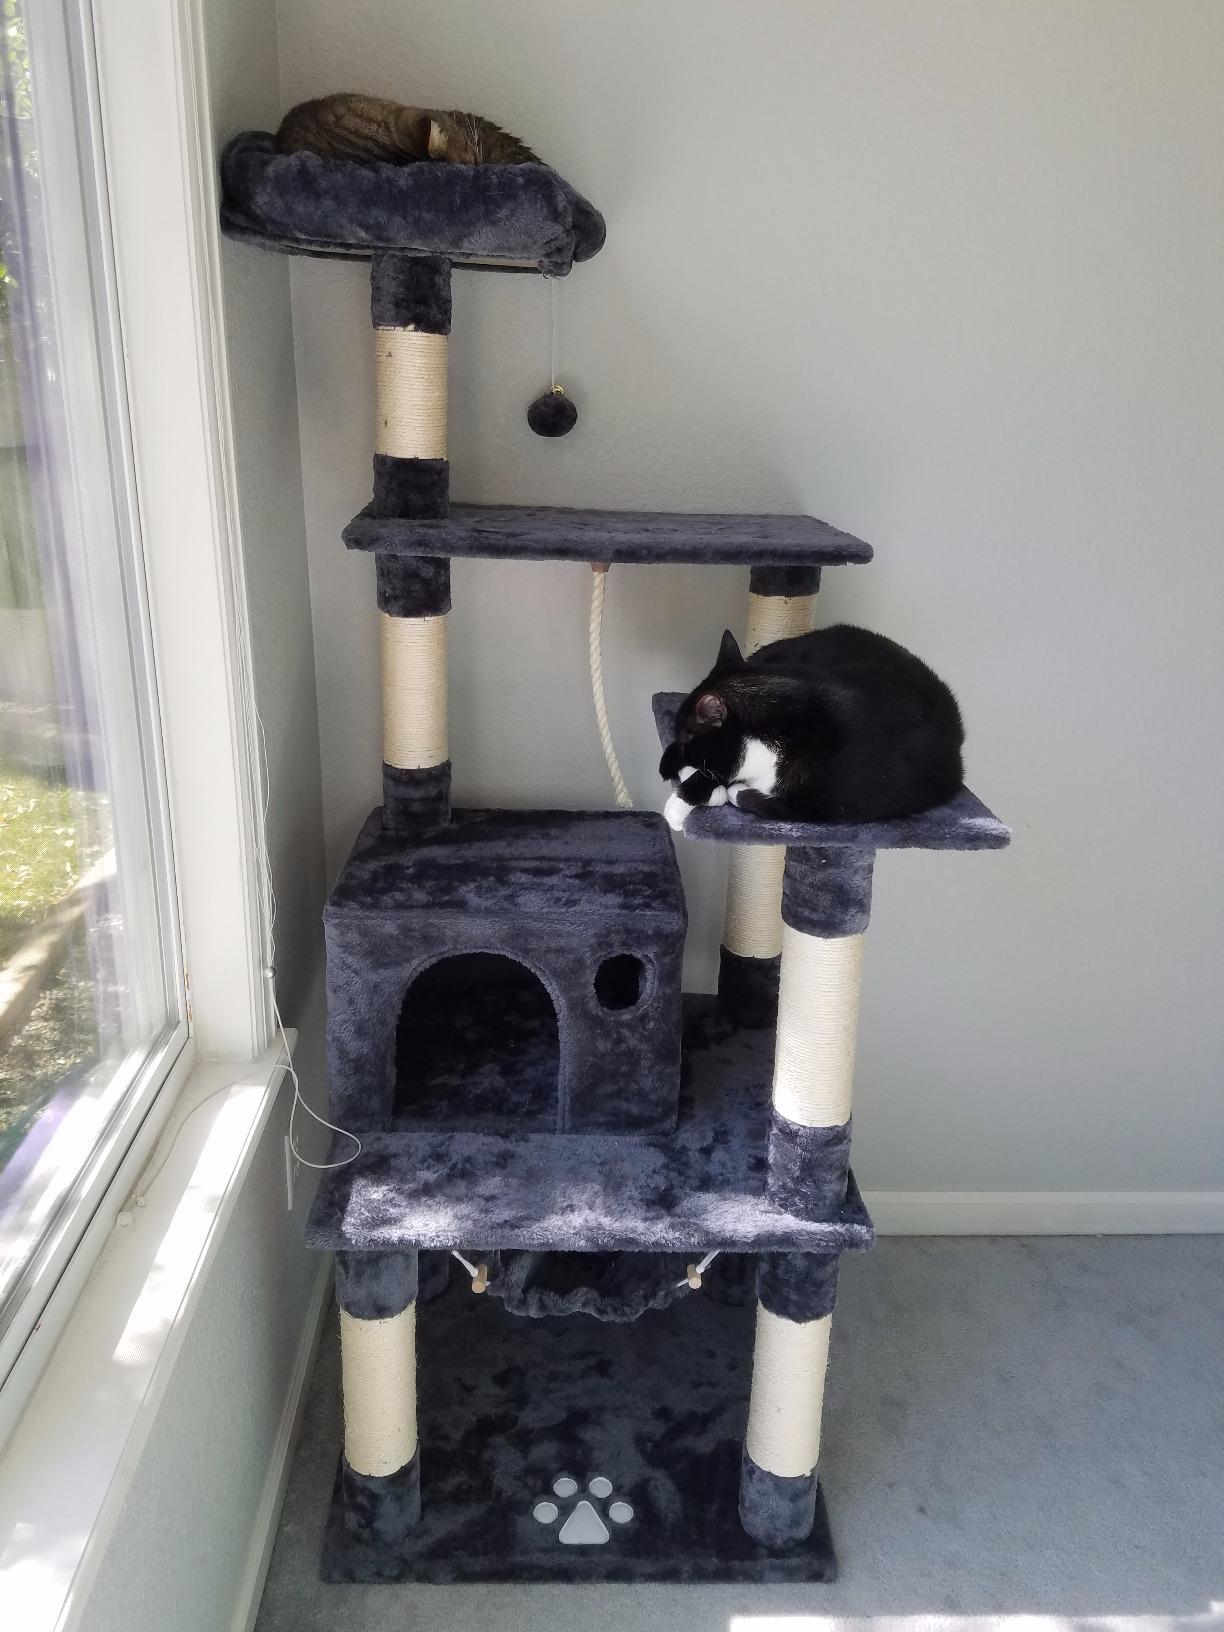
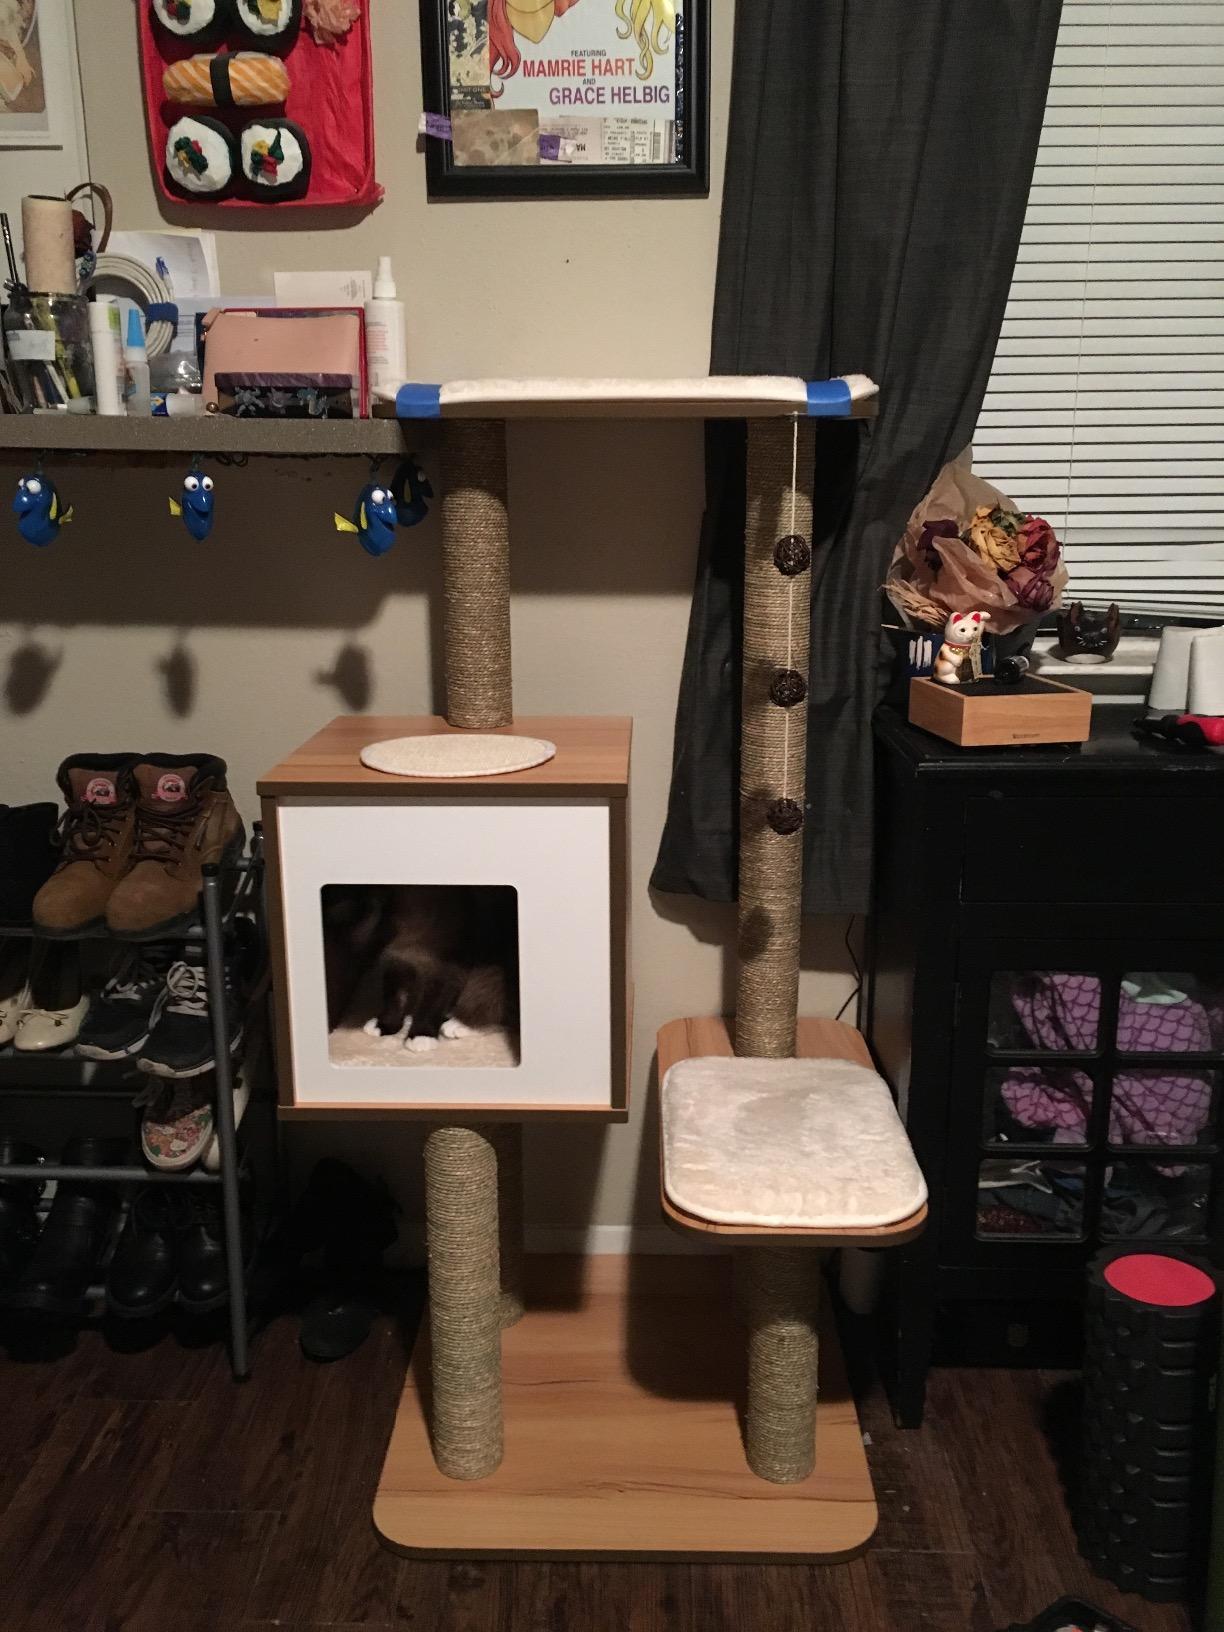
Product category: items_cat tree
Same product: no